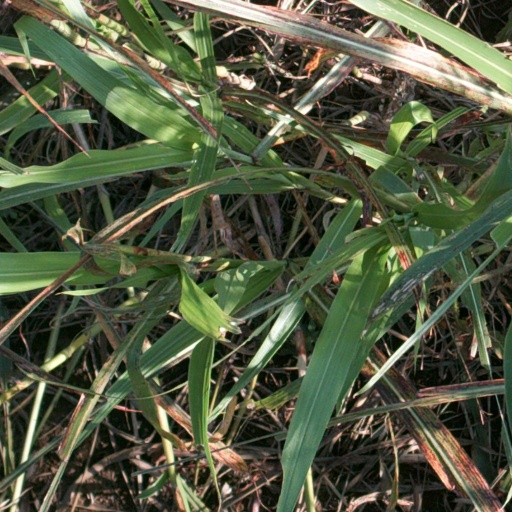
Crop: sorghum